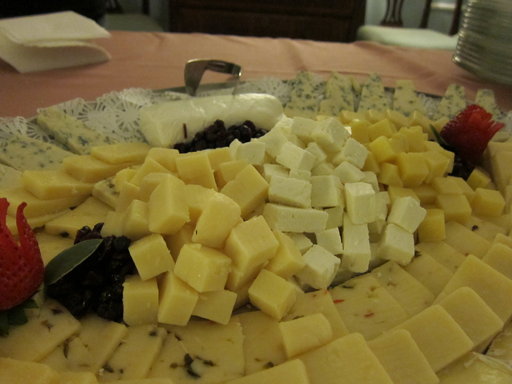
Label: cheese_plate